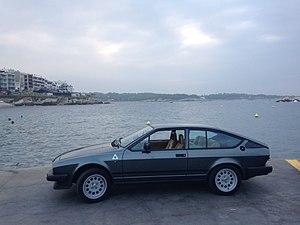
Alfetta GTV Série 2
L'Alfetta GT pour Gran Turismo est une voiture de type coupé sportif produite par le constructeur italien Alfa Romeo entre 1974 et 1987.